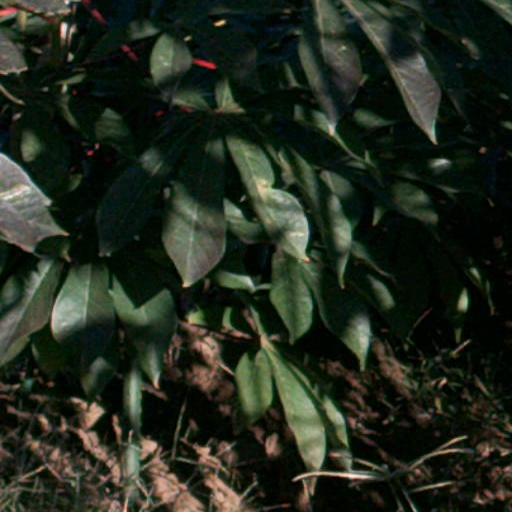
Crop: cassava